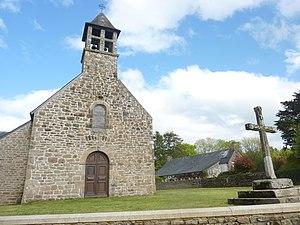
La chapelle Saint-Théa et son calvaire.
La chapelle de Lothéa, dont la fondation remonte à près de dix siècles, est un des monuments les plus anciens de Quimperlé, quoique modeste. C'était alors le siège de la plus importante paroisse de la région de Quimperlé : la paroisse de Lohéa comprenait 73 villages ou hameaux et incluait la majeure partie de la forêt de Toulfoën, ainsi que la trève de Trélivalaire.